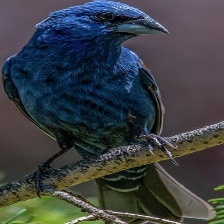
Species: BLUE GROSBEAK
Scientific name: PASSERINA CAERULEA